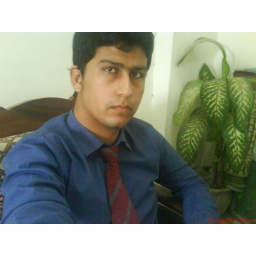
Adnan tariq in his office blue ocean sky services karachi